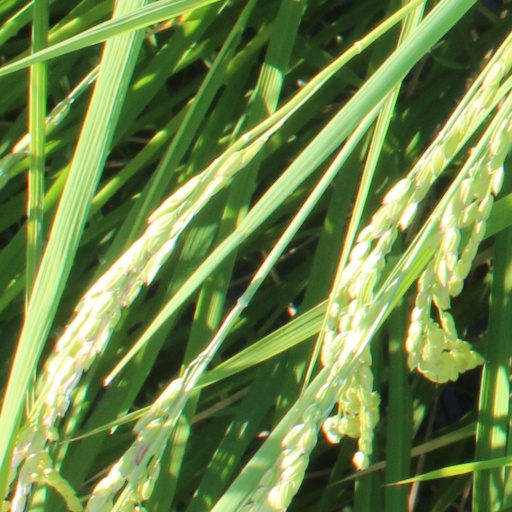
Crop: rice